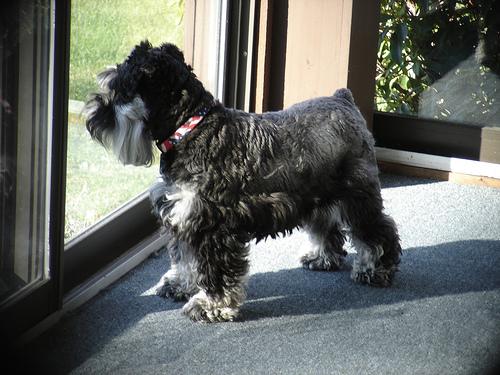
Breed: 2342-n000102-miniature_schnauzer